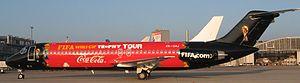
La publicité aérienne est une forme de publicité employant des supports de communication visuelle aériens comme : flancs d'avion ou de dirigeable, banderole, nuages de fumée, signaux lumineux, etc.